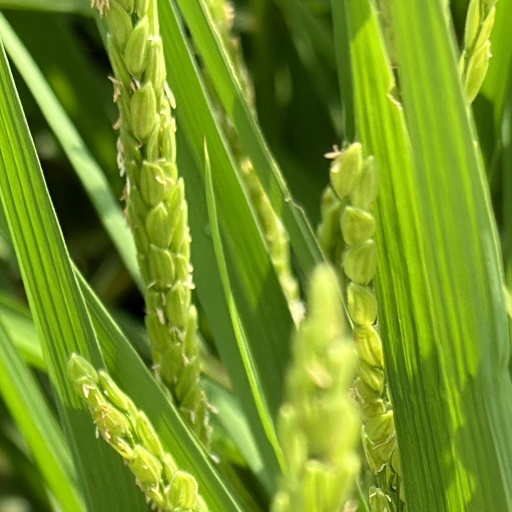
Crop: rice